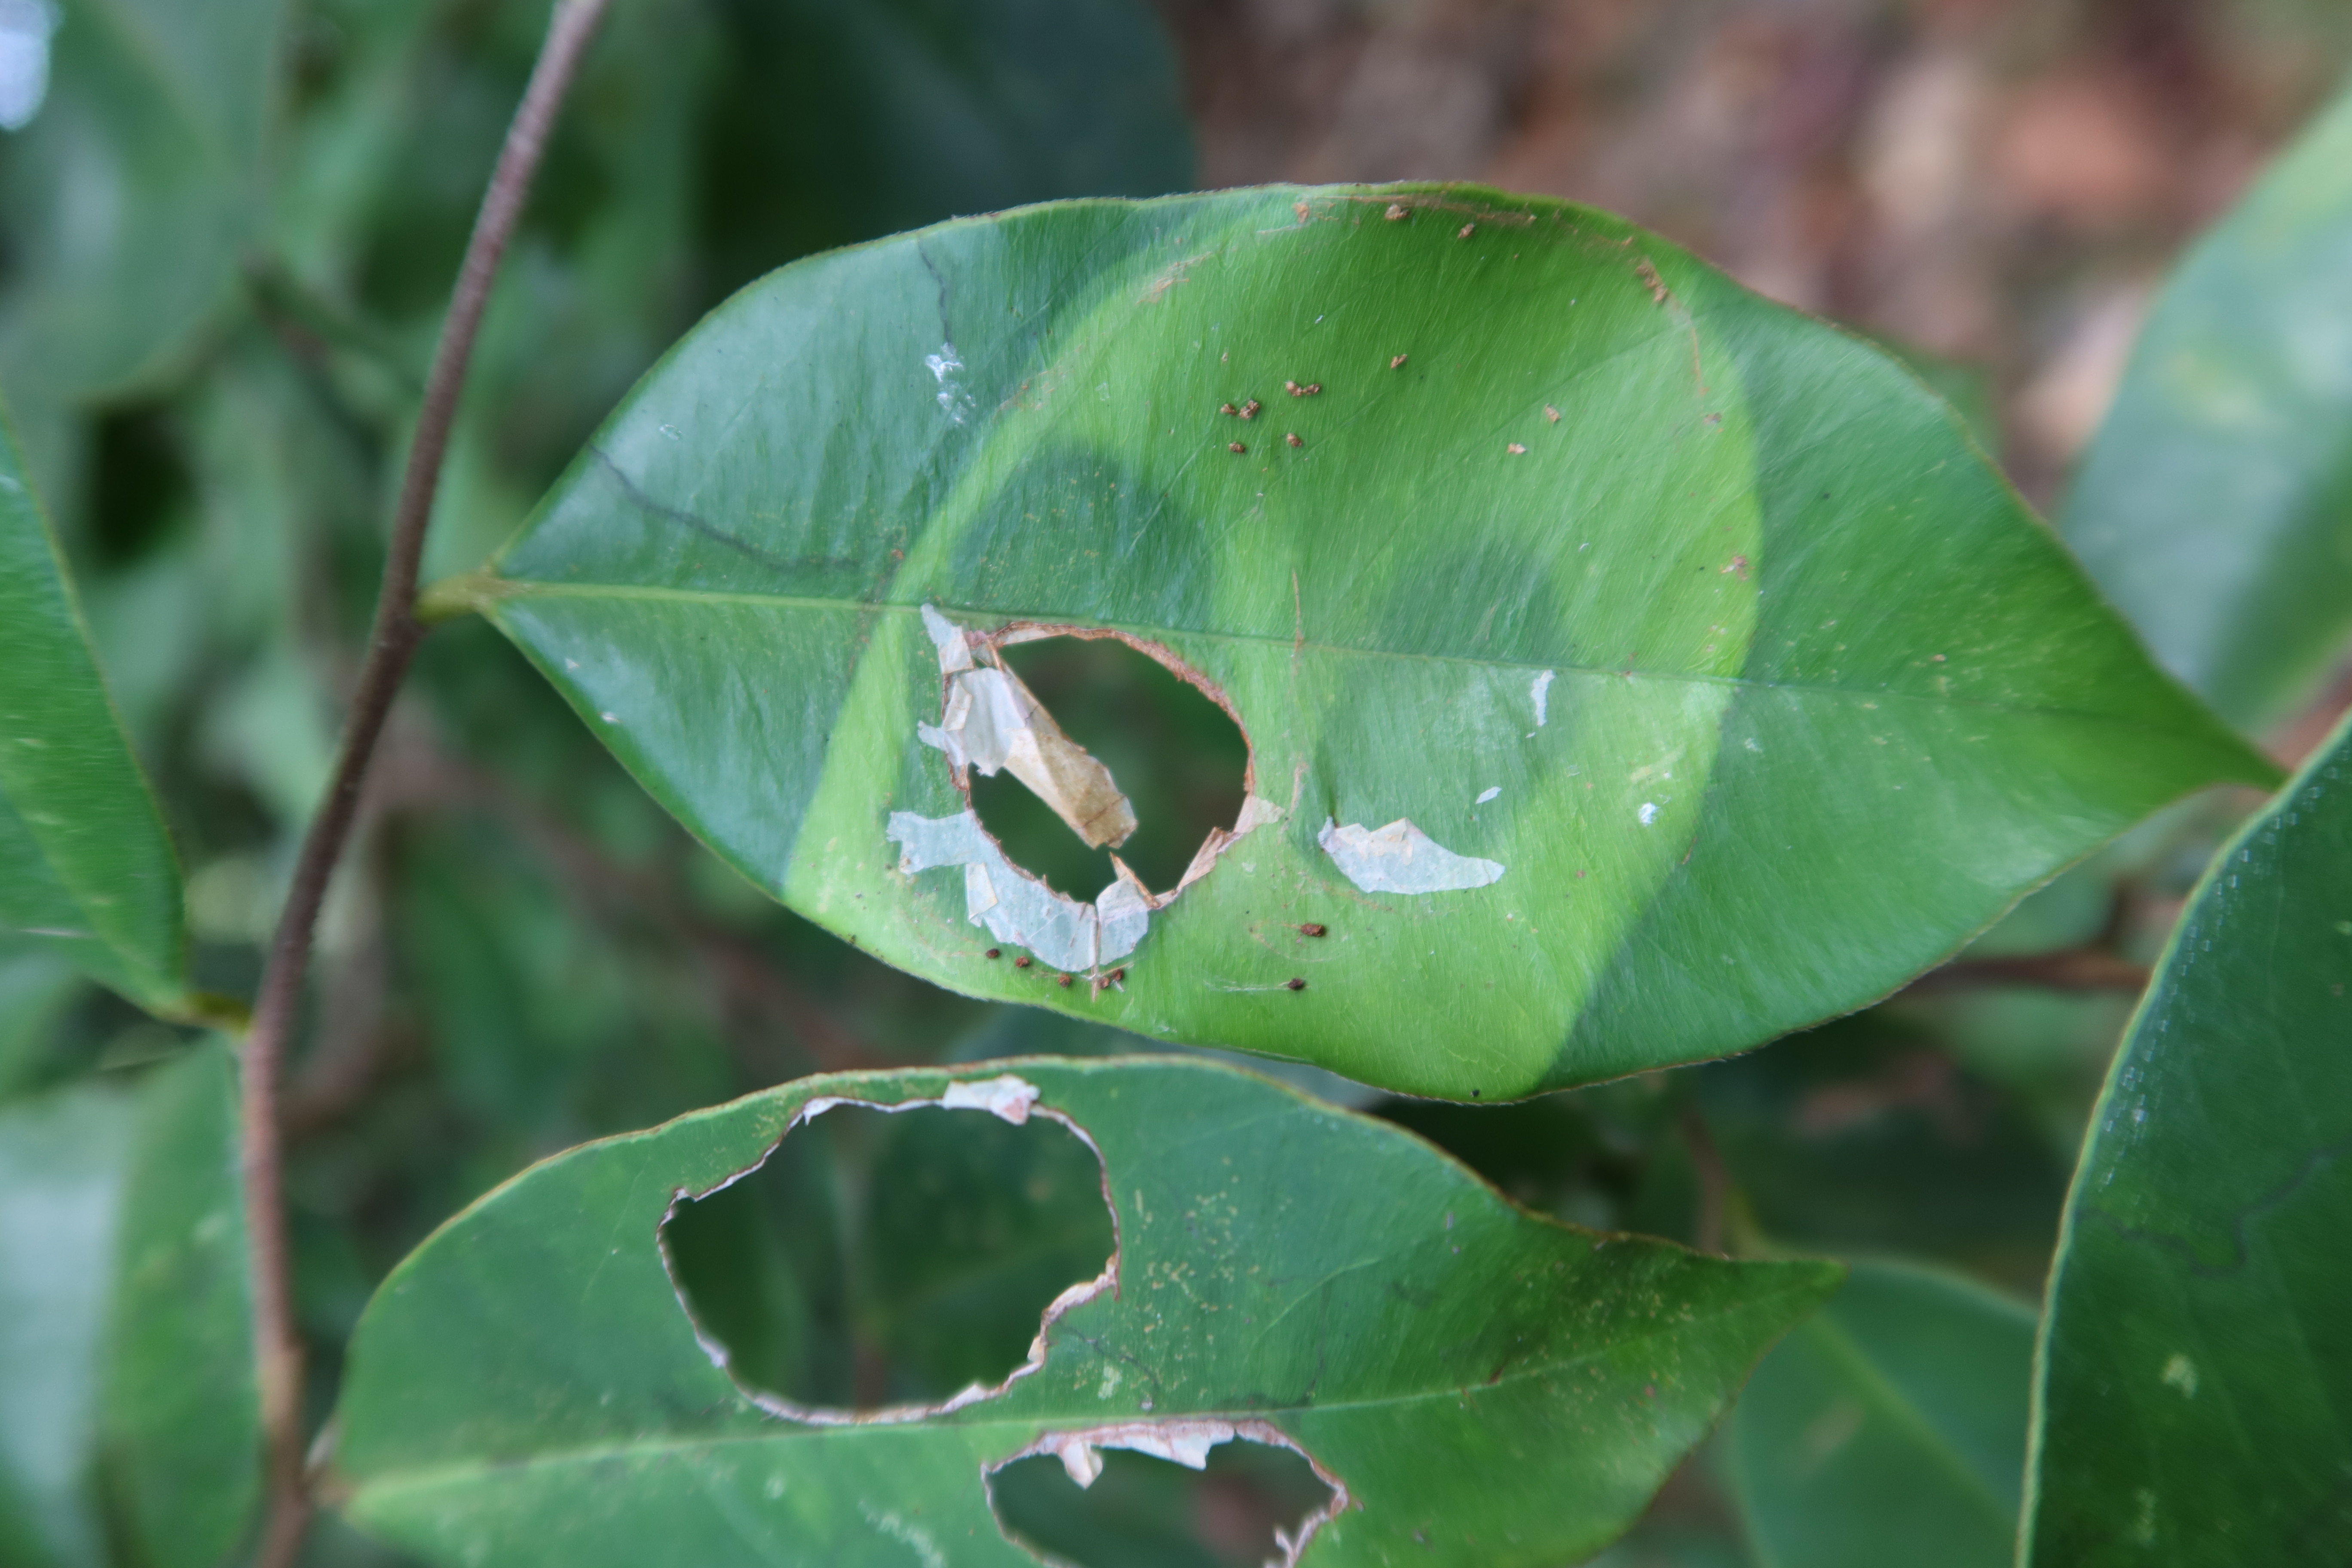
Label: Translucent lesion